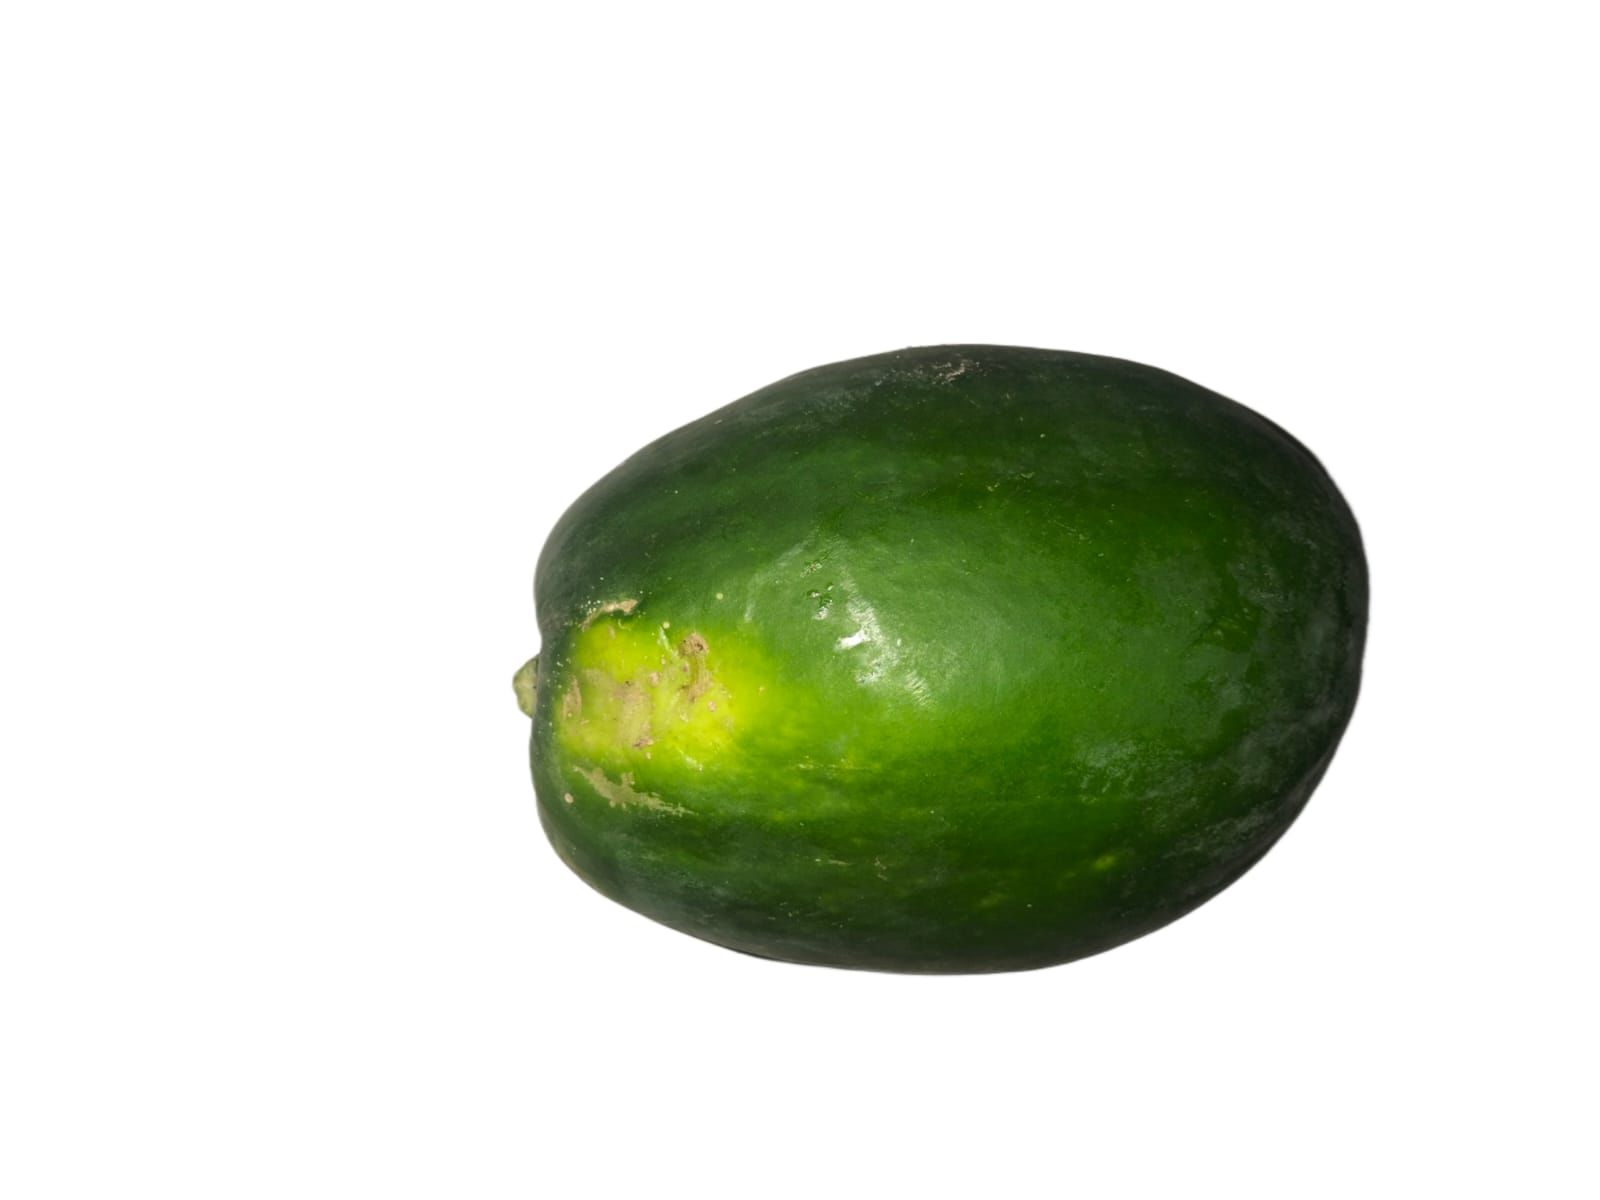
Label: Carica Papaya